Bomb disposal

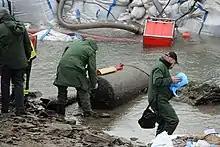
Disposal of a British 4,000 pound blockbuster bomb dropped by the RAF during World War II. Found in the Rhine near Koblenz, 4 December 2011. A linear shaped charge has been placed on top of the casing.

In the United States, Explosive Ordnance Disposal (EOD) is a specialized technical area in military and law enforcement.